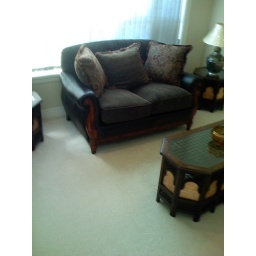
Guest lounge in the house. Checking out the new sofa set.